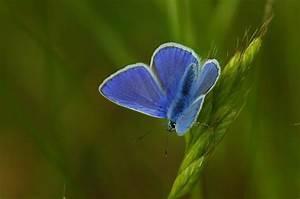
butterfly